Wristband

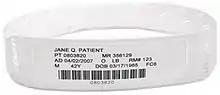

In the early-to-mid-2000s (decade), bracelets often made of silicone became popular. They are worn to demonstrate the wearer's support of a cause or charitable organization, similar to awareness ribbons. Such wristbands are sometimes called awareness bracelets to distinguish them from other types of wristbands. In early 2007 they became an increasingly popular item being sold as merchandise at concerts & sporting events worldwide. The wristbands bearing official logos or trademarks enabled the seller to offer a low price point merchandise option to fans. Silicone wristbands may also be called gel wristbands, jelly wristbands, rubber wristbands and fundraising wristbands. All of these wristbands are made from the same silicone material.